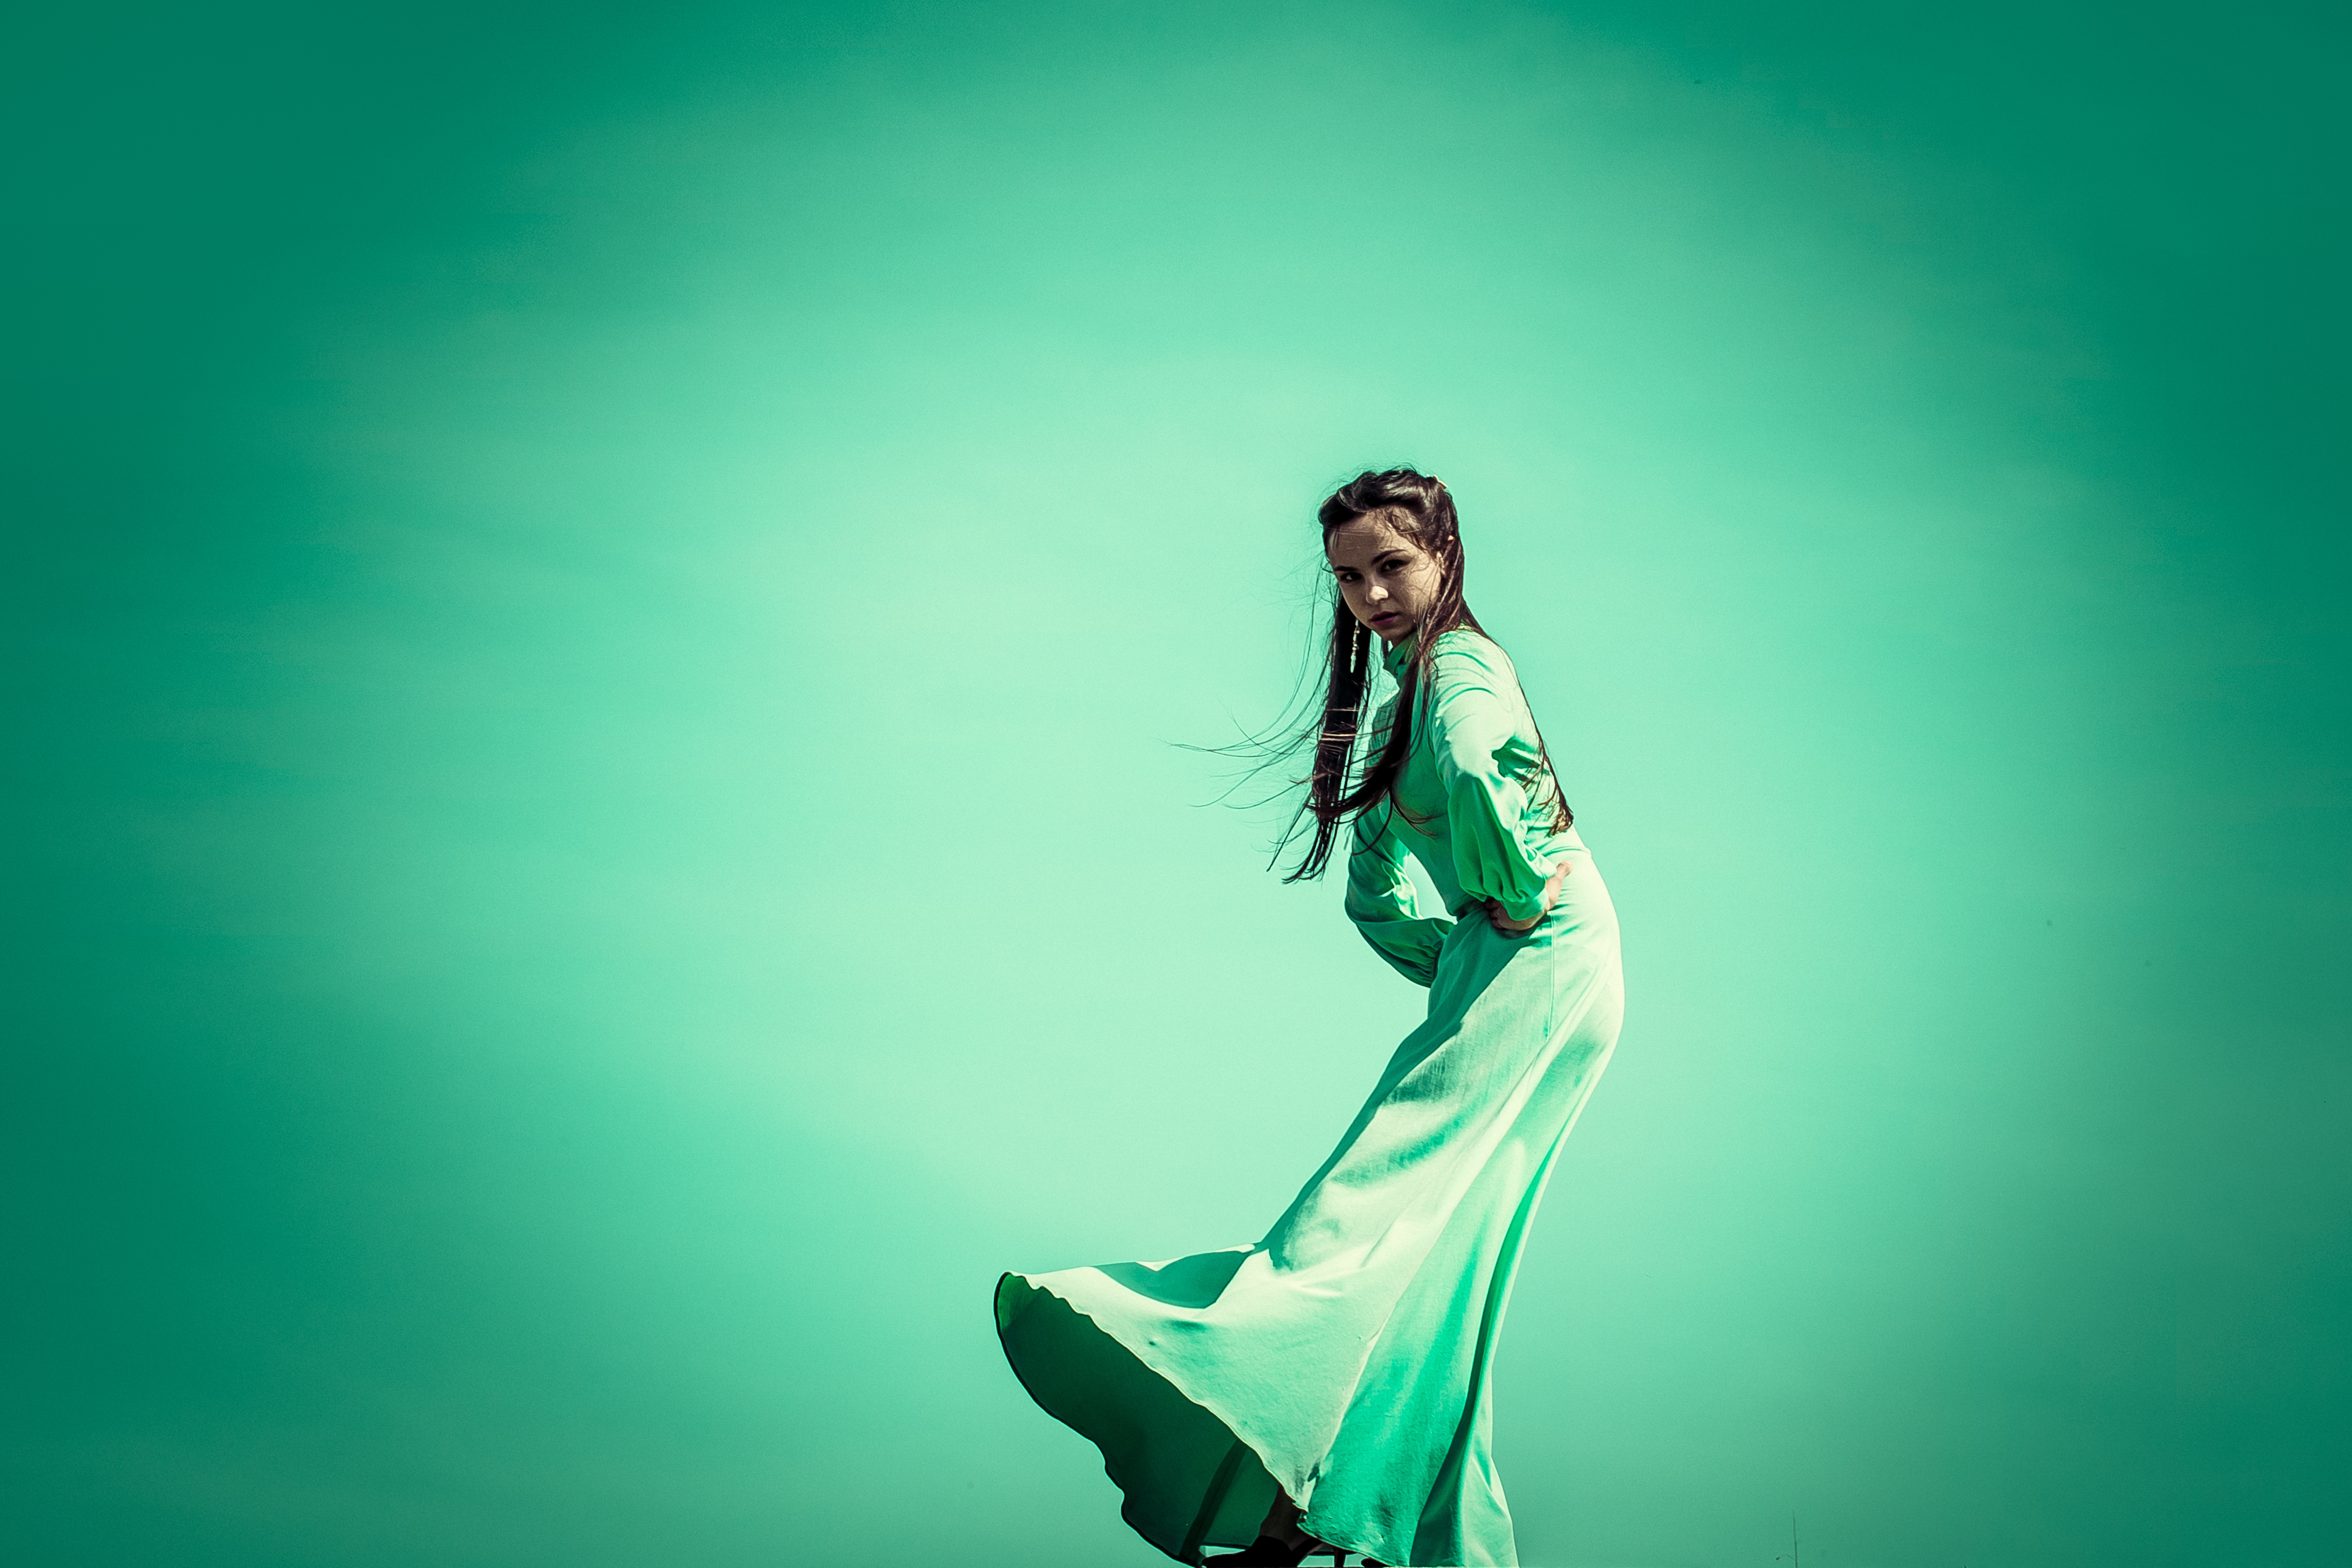
light, girl, woman, bridge, photography, summer, female, dance, model, green, youth, fashion, freedom, rocket, hairstyle, long, girls, dress, women, beauty, posture, photoshoot, emotions, enea, greens, photo shoot, on the edge, edge of the world, computer wallpaper, modern dance